Panther Westwinds

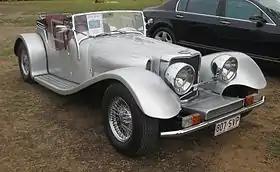
1972 Panther J72

During the late 1970s, the company was engaged in developing a hovercraft using a pair of Honda Gold Wing 1000cc motorcycle engines; one for the lift fan and one for the directional thrust fan. This was developed in some secrecy at the home of one of the directors of the company in a barn in Surrey, with technical help at one point from a specialist race mechanic working for a Honda dealership in South London. Progress and development stopped when the company collapsed. The present location, or even existence, of the vehicle is unknown.